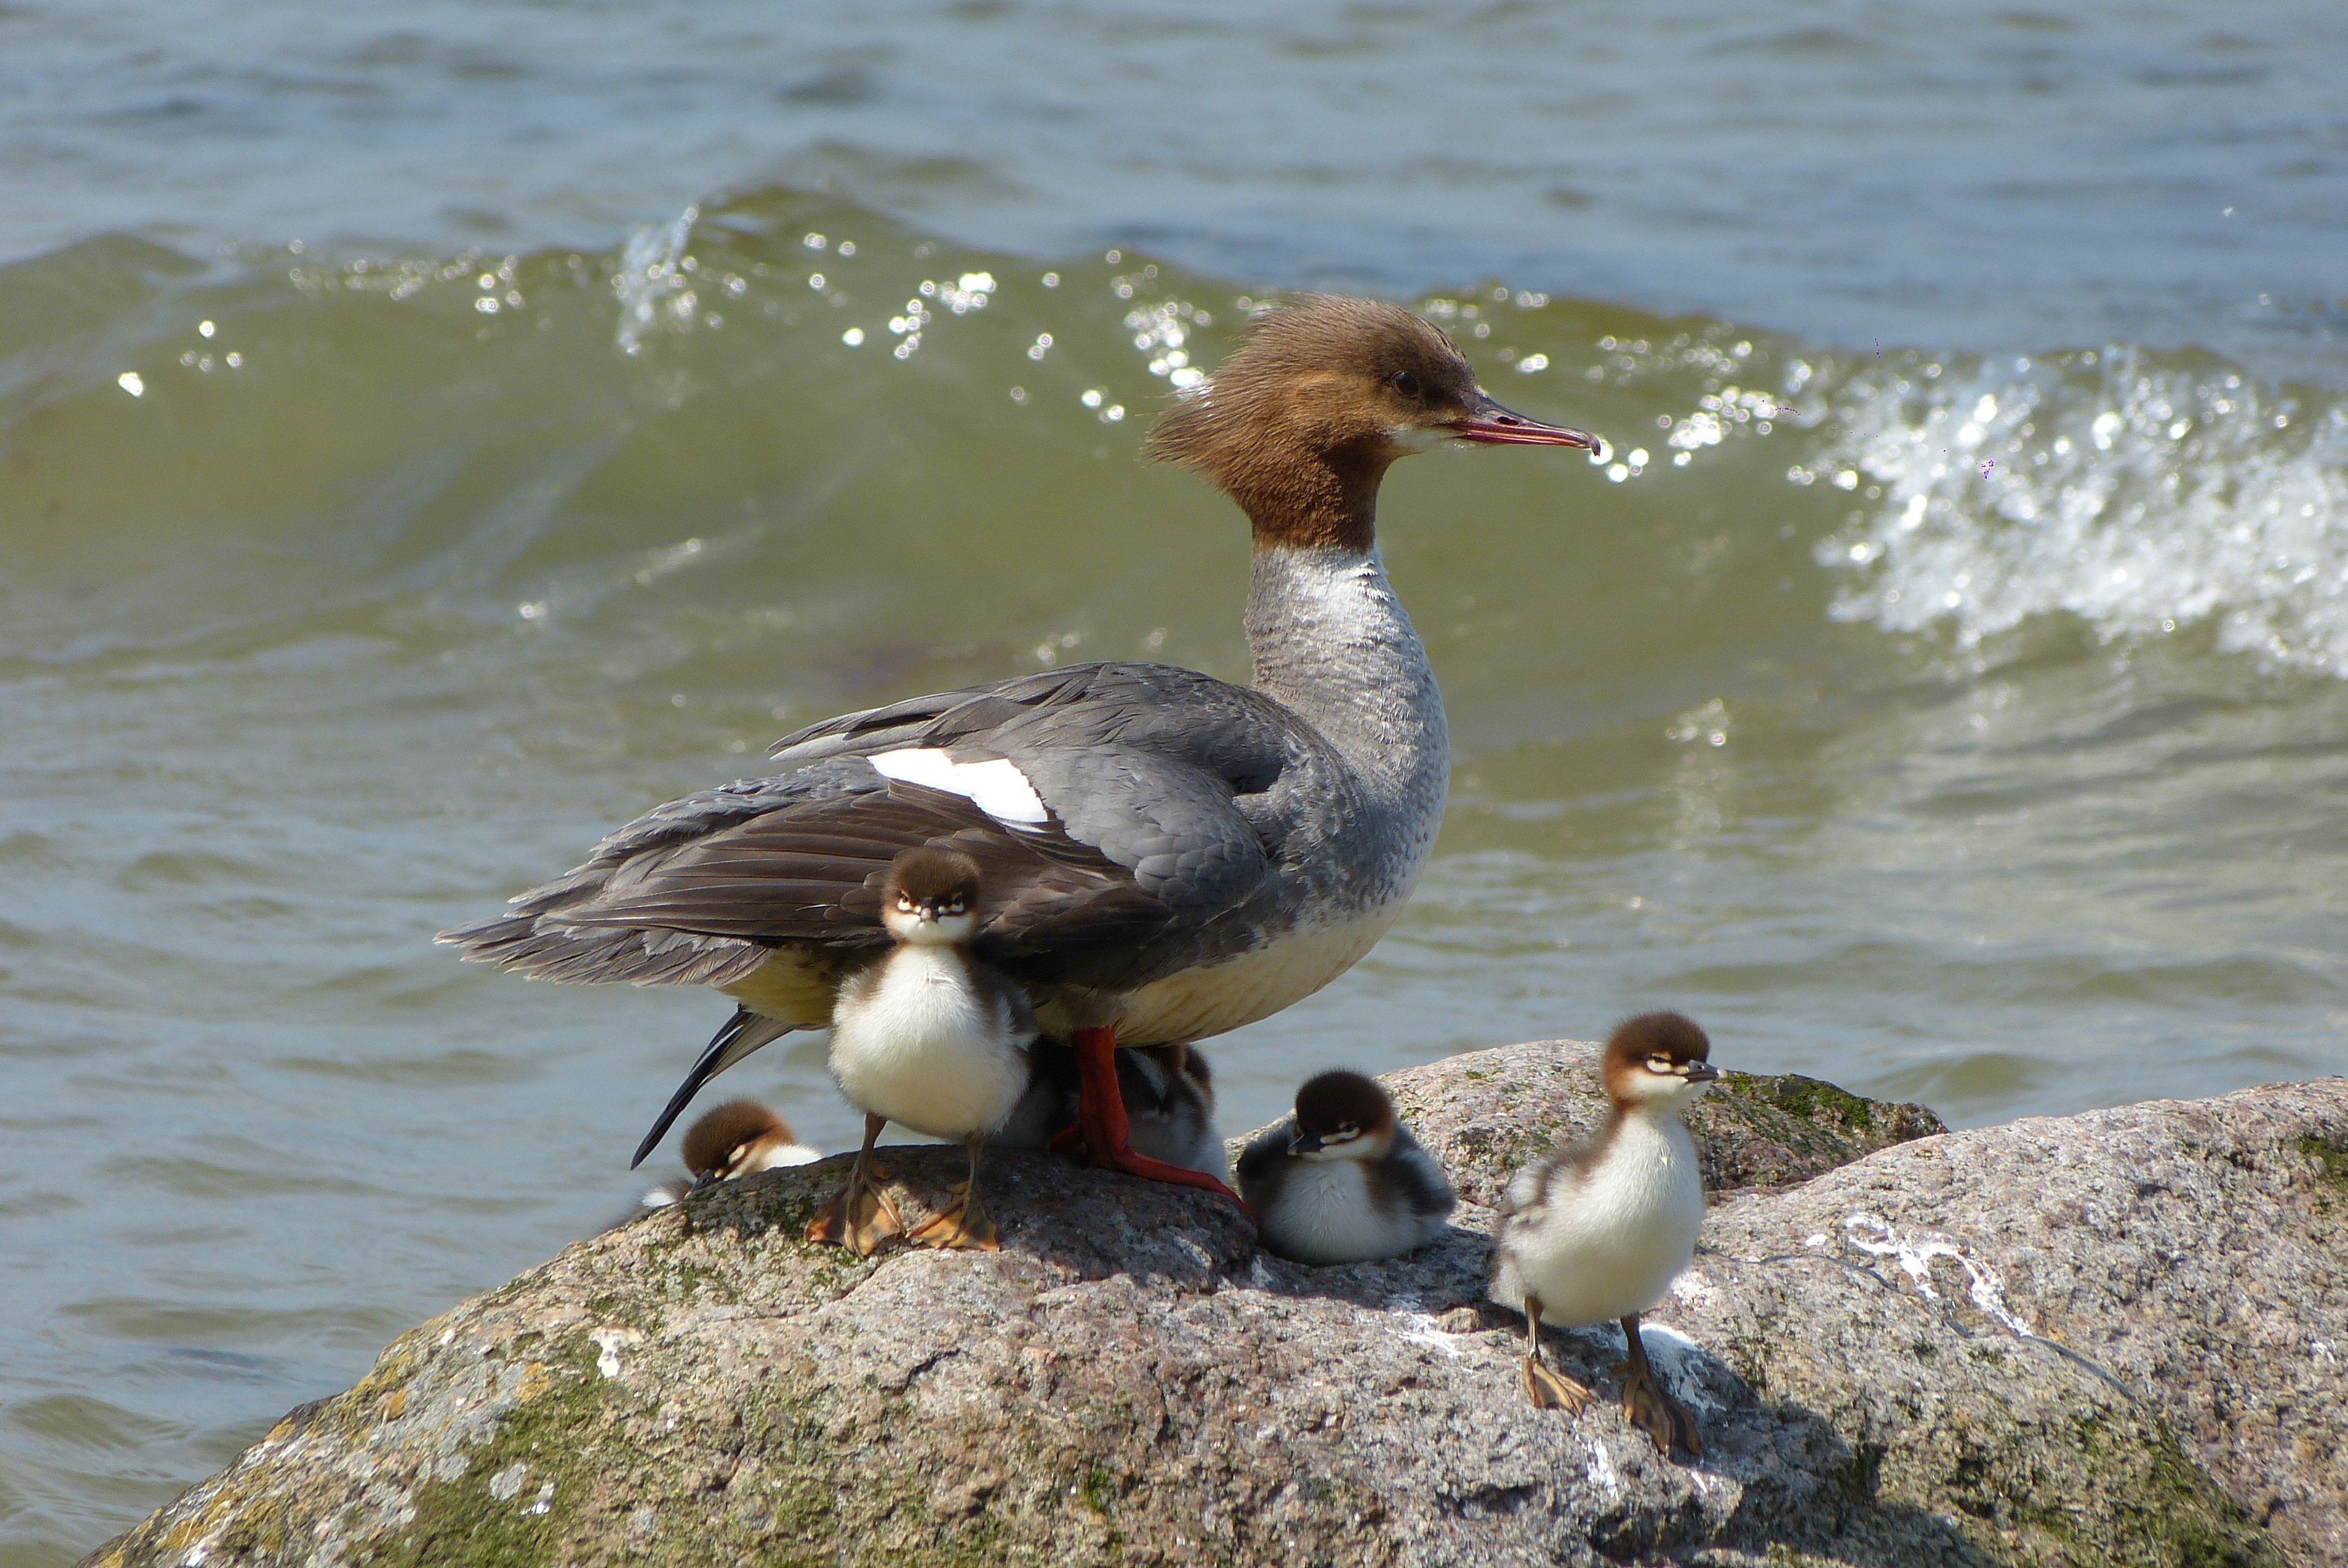
sea, water, bird, wildlife, beak, fauna, duck, vertebrate, waterfowl, water bird, mallard, canard, mergus, baltic sea, r gen, great crested grebe family, ducks geese and swans, seaduck